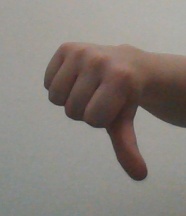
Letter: waw